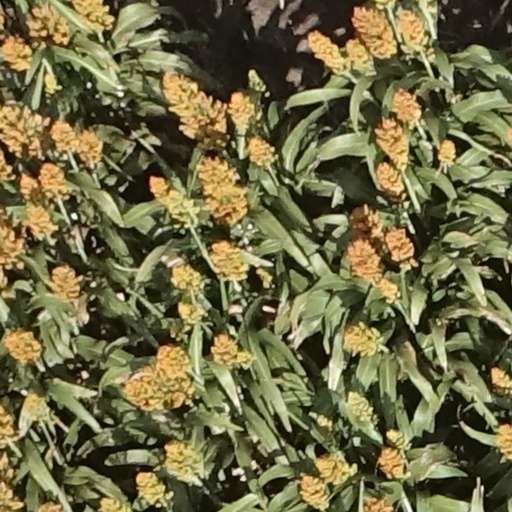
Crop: sorghum